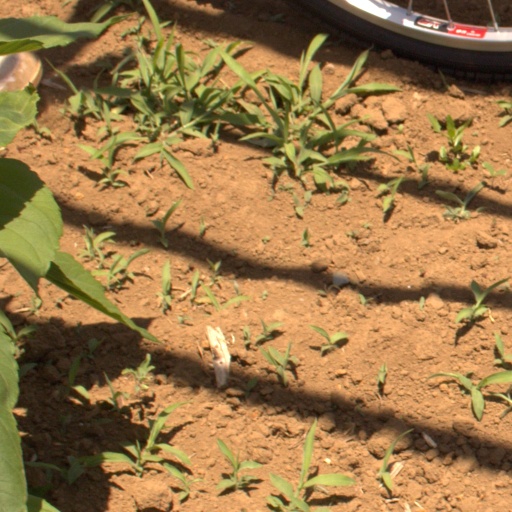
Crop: Jerusalem artichoke